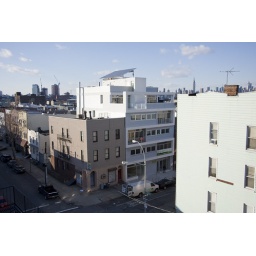
The sizable solar panel on top of the green building in Williamsburg, Brooklyn on Manhattan Ave. @ Jackson.